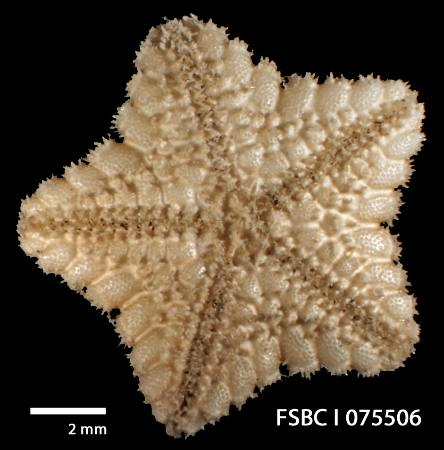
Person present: No